Acropora grandis

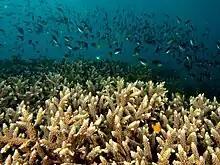
"Acropora grandis" forest

"Acropora grandis" is a colonial species of staghorn coral that can grow into a large clump as much as across. In shallow water it tends to grow as a prostrate, tangled bush with thick branches but in deeper water it has a more upright and open structure. The radial corallites are varied in shape and size and those near the tips of the branches are tubular and elongated. The general colour is usually reddish-brown but can be various shades of blue, green or purple. The branch tips are a paler colour, have multiple axial corallites and are fragile and easily damaged. The polyps usually have twelve tentacles, one of which is elongated, and are connected together inside the skeleton by a maze of interconnecting channels.